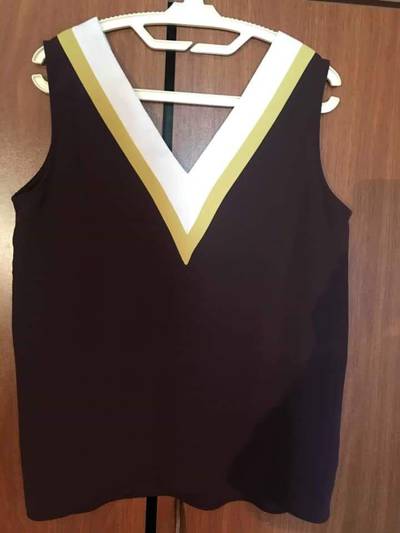
Waste category: clothes